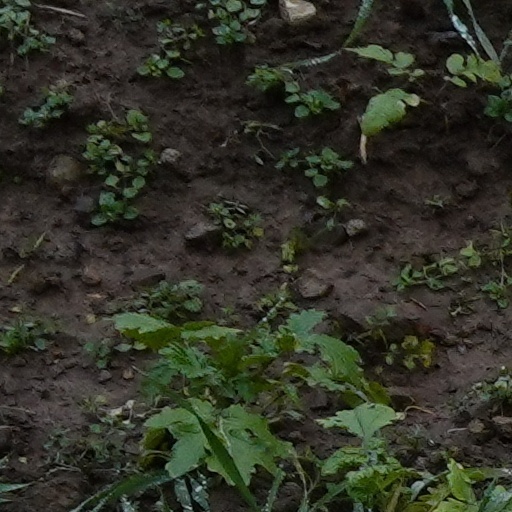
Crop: wheat